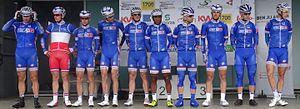
Reportage photographique réalisé le mercredi 24 septembre à l'occasion du départ et du début de la course du Circuit du Houtland 2014 à Lichtervelde, Belgique.
La saison 2014 de l'équipe cycliste FDJ.fr est la dix-huitième de l'équipe dirigée par Marc Madiot. En tant qu'équipe World Tour, l'équipe participe à l'ensemble du calendrier de l'UCI World Tour du Tour Down Under en janvier au Tour de Pékin en octobre. Parallèlement au World Tour, FDJ.fr peut participer aux courses des circuits continentaux de cyclisme. Les coureurs principaux de cette formation sont Thibaut Pinot ainsi que les sprinteurs Arnaud Démare et Nacer Bouhanni et le Champion de France Arthur Vichot.